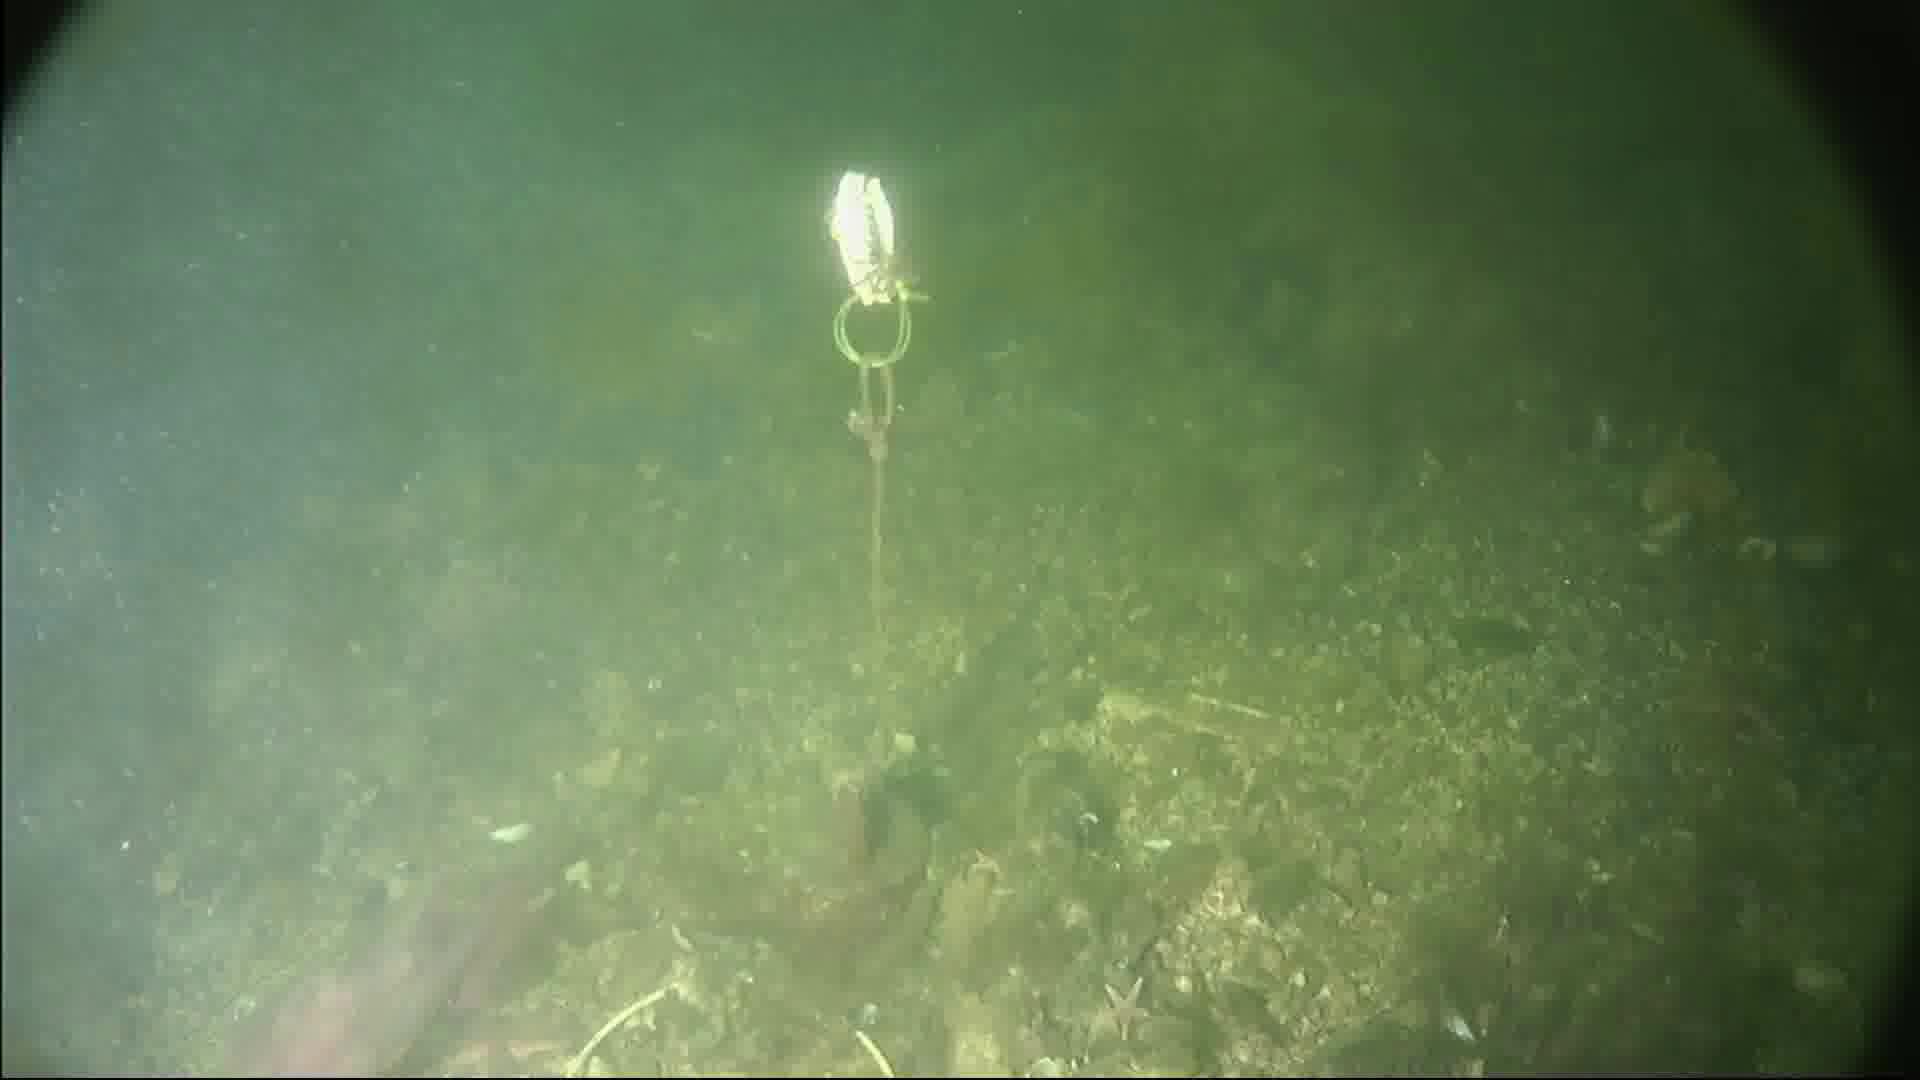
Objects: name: starfish
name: crab
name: fish